Aaru (film)

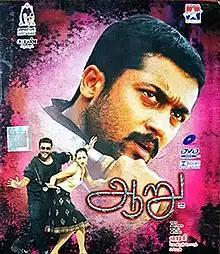
DVD cover

Aaru is a 2005 Indian Tamil-language action thriller film written and directed by Hari and produced by Saran. It stars Suriya in the lead role as Aarumugam (Aaru) alongside Trisha, Vadivelu, Kalabhavan Mani and Ashish Vidyarthi. The music was composed by Devi Sri Prasad, while the cinematography and editing were handled by Priyan and V. T. Vijayan respectively. "Aaru" was released on 9 December 2005 and was a commercial success.